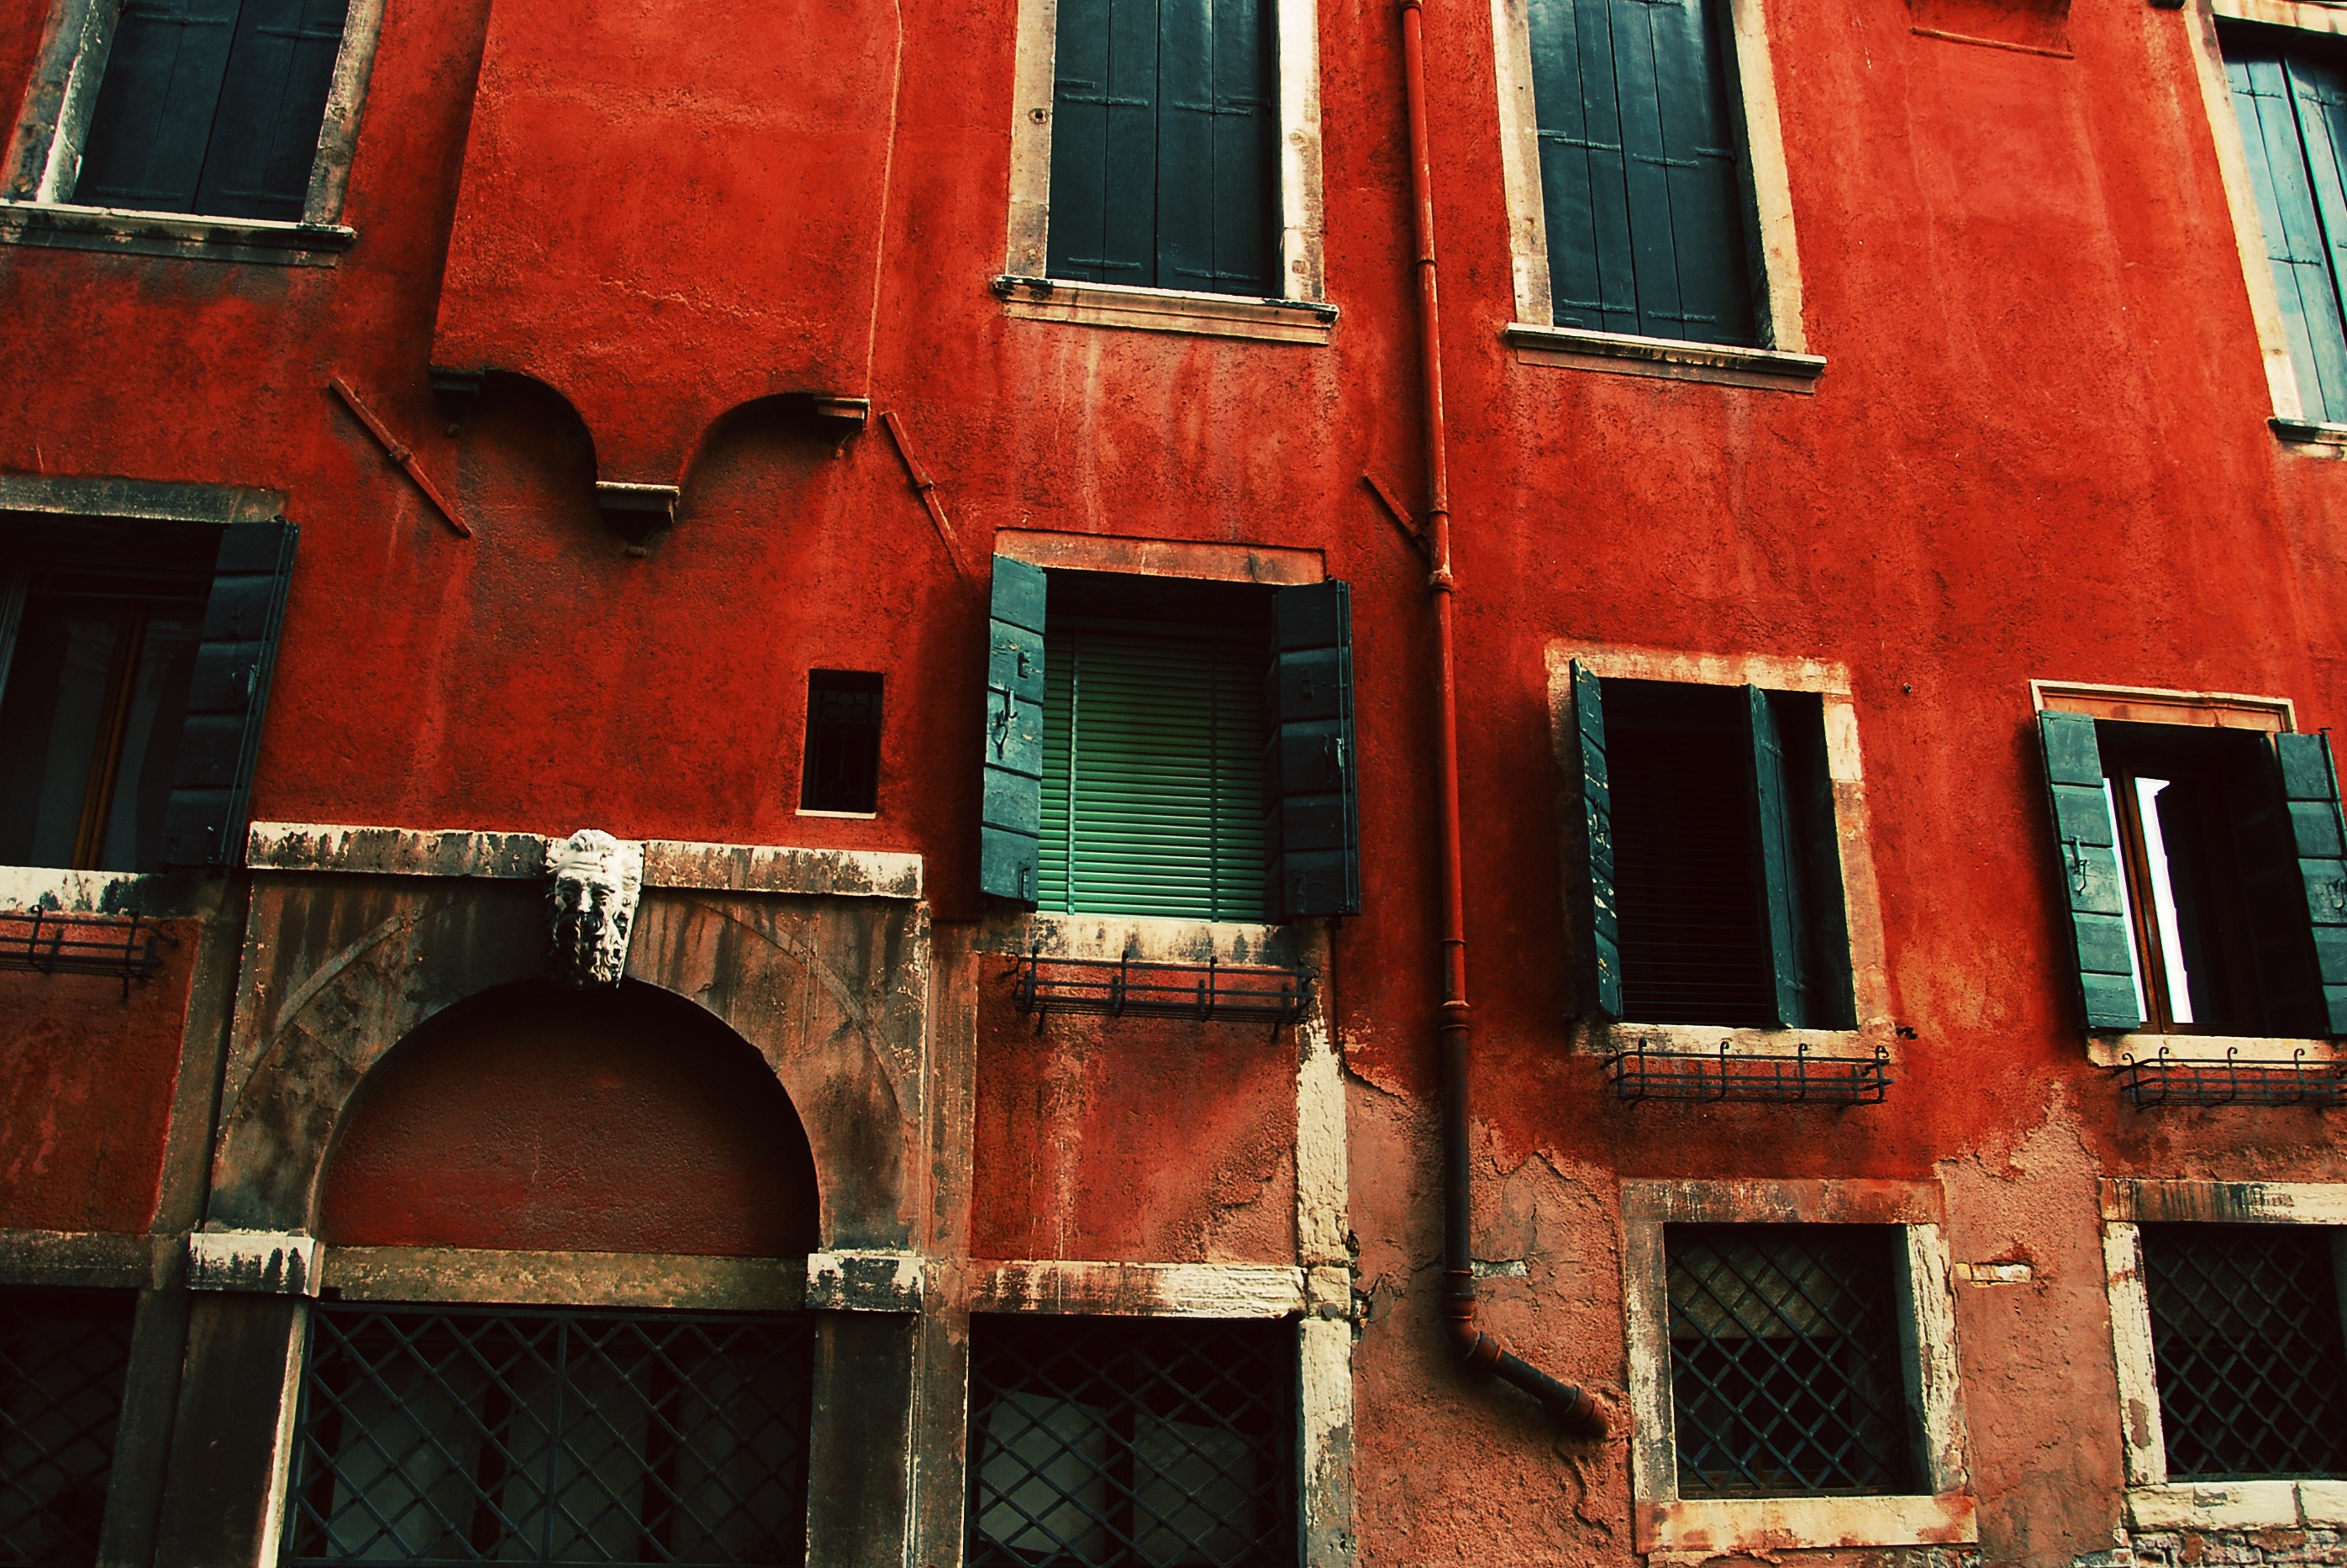
architecture, house, window, alley, wall, red, color, facade, brick, urban area